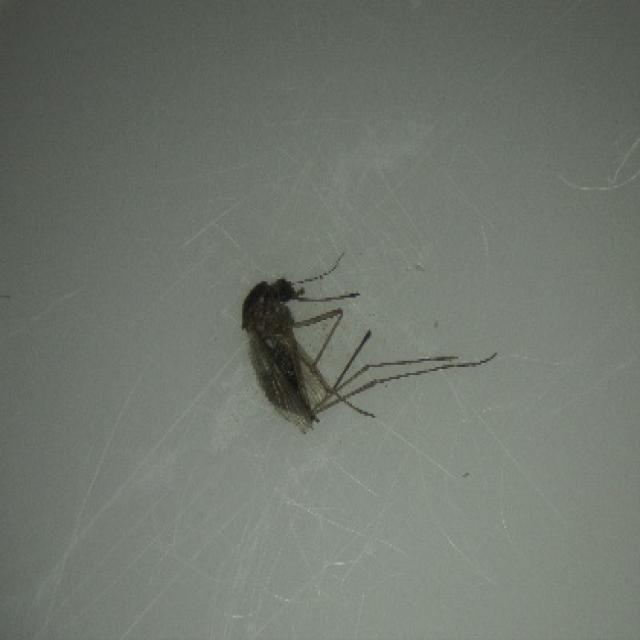
Species: aedes_vexans